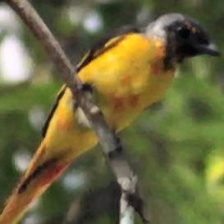
Species: FIERY MINIVET
Scientific name: PERICROCOTUS IGNEUS